Barkley-Grow T8P-1

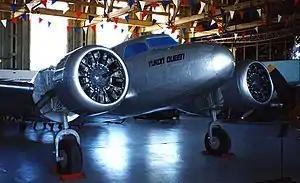
CF-BLV while under restoration at the Aero Space Museum, Calgary, Alberta c. 2000

The Barkley-Grow T8P-1 was an airliner developed in the United States shortly before the Second World War. Although it saw limited production, the type was well-received as a bush plane in Canada.